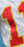
Number: 1